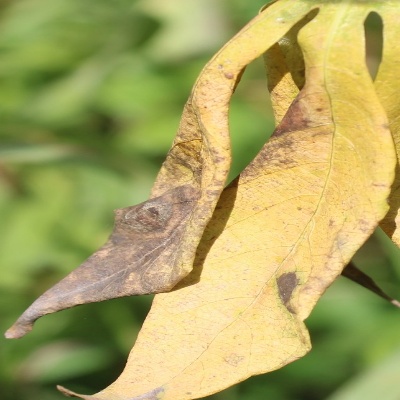
Crop: Cassava
Condition: bacterial blight